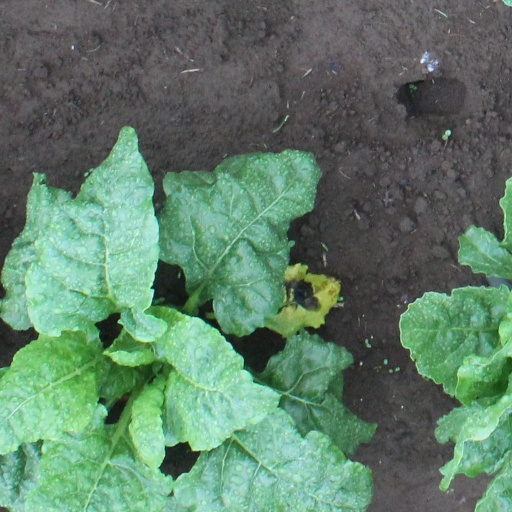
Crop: sugar beet